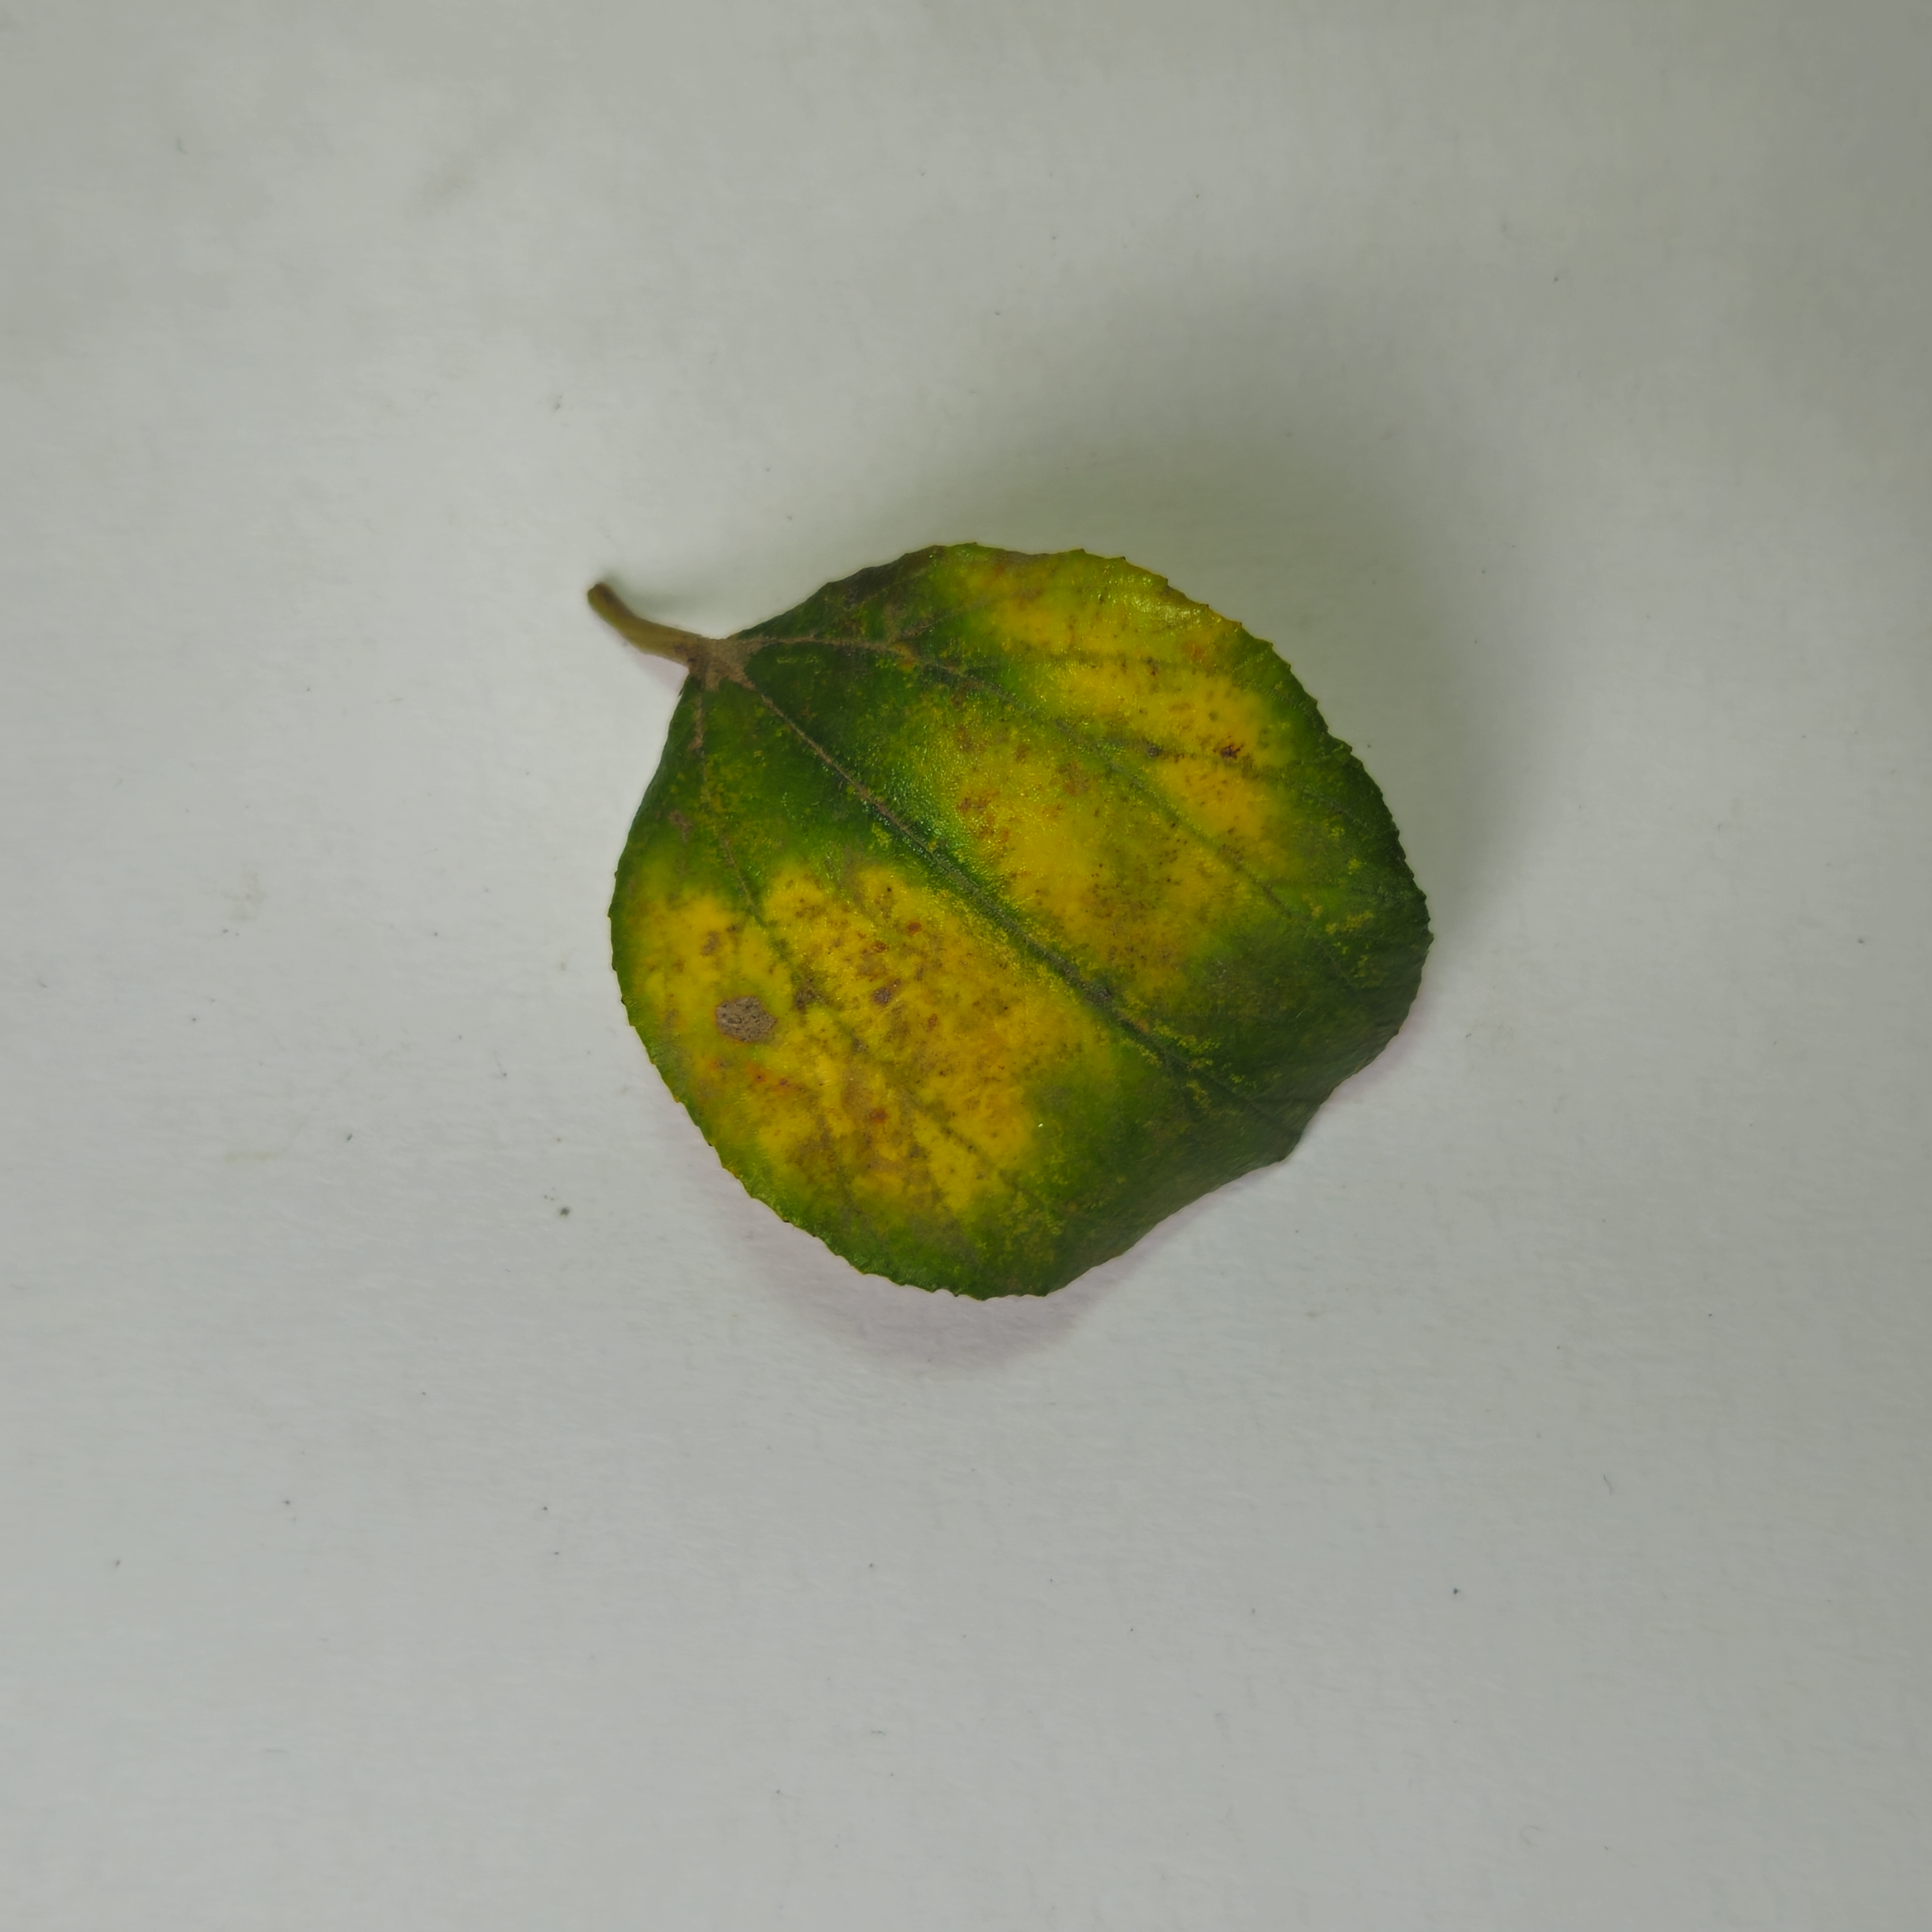
Label: Yellow